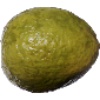
Label: guava